My Best Friend's Girl (novel)

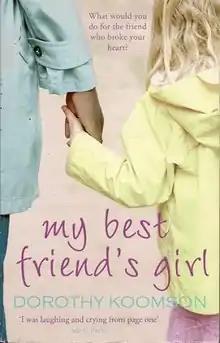
First edition (publ. Sphere Books)

My Best Friend's Girl is a 2006 novel by Dorothy Koomson. The book's sales were boosted when it was chosen for the Richard and Judy's Summer Reads shortlist. The novel is about a woman called Kamryn Matika, who finds out that her best friend, Adele, is dying of cancer. Adele wants Kamryn to adopt her five-year-old daughter, Tegan after she dies. The book deals with themes of death and grief, innocence and forgiveness. The title is drawn from the 1976 song "My Best Friend's Girl" by The Cars.